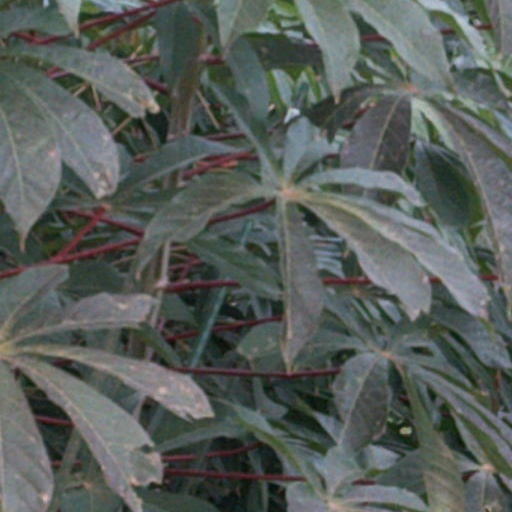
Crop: cassava